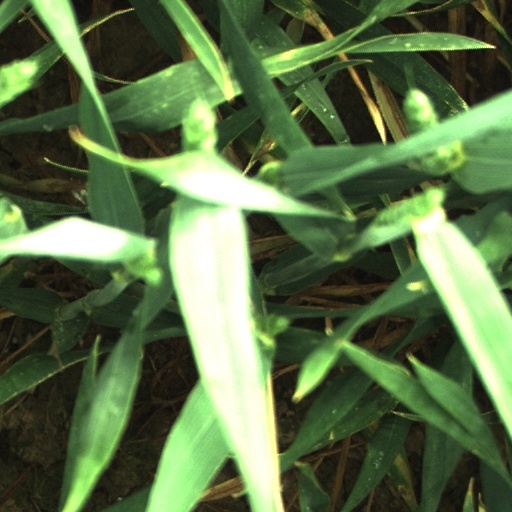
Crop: wheat